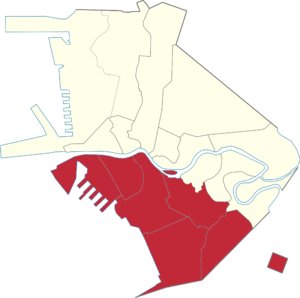
Manille aux Philippines est constituée de six circonscriptions législatives, chacune représentée par un député à la Chambre des représentants.